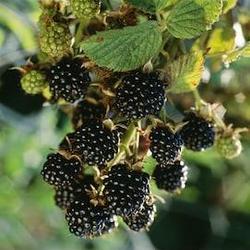
Label: Blackberry